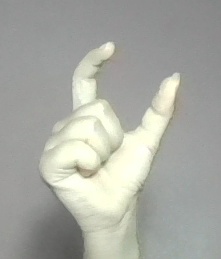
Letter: nun